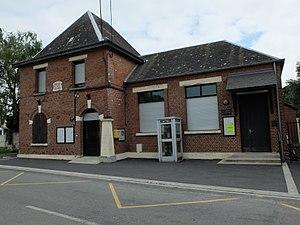
Vue de la mairie de Récourt (Pas-de-Calais).
Récourt est une commune française située dans le département du Pas-de-Calais en région Hauts-de-France.